Metal Gear Solid 3: Snake Eater

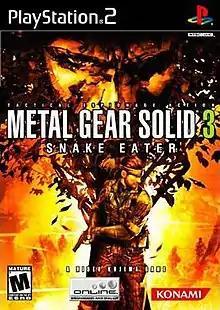
North American cover art

Metal Gear Solid 3: Snake Eater is a 2004 action-adventure stealth game developed and published by Konami for the PlayStation 2. It was released in late 2004 in North America and Japan, and in early 2005 in Europe and Australia. It was the fifth "Metal Gear" game written and directed by Hideo Kojima and serves as a prequel to the entire "Metal Gear" series. An expanded edition, titled Metal Gear Solid 3: Subsistence, was released in Japan in late 2005, then in North America, Europe and Australia in 2006. A remastered version of the game, Metal Gear Solid 3: Snake Eater - HD Edition, was later included in the "Metal Gear Solid HD Collection" for the PlayStation 3, Xbox 360, and PlayStation Vita, while a reworked version, titled Metal Gear Solid: Snake Eater 3D, was released for the Nintendo 3DS in 2012. The "HD Edition" of the game was included on the compilation for Nintendo Switch, PlayStation 4, PlayStation 5, Windows, and Xbox Series X/S on October 24, 2023. The same year, Konami announced a remake, entitled "", set to be released for the PlayStation 5, Xbox Series X/S and Windows in August 2025.